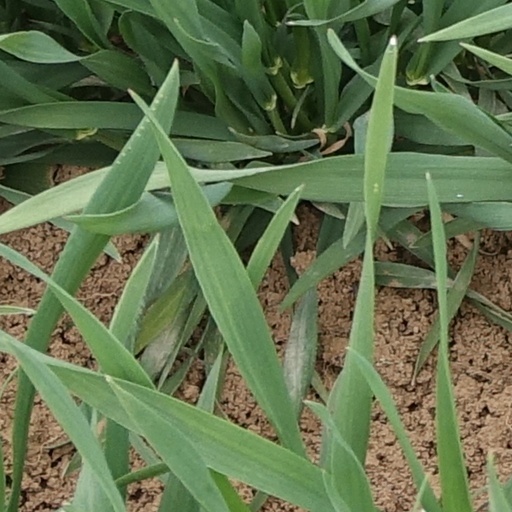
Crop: wheat